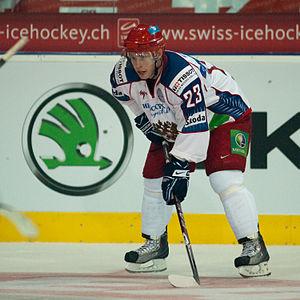
Denis Sergueïevitch Kokarev - en russe Денис Сергеевич Кокарев - est un joueur professionnel russe de hockey sur glace. Il évolue au poste d'attaquant.